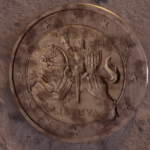
Coin value: 2euro
Country: lt
Edition: standard